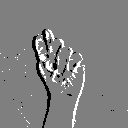
ASL letter: t